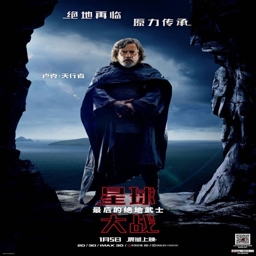
return to the main poster page